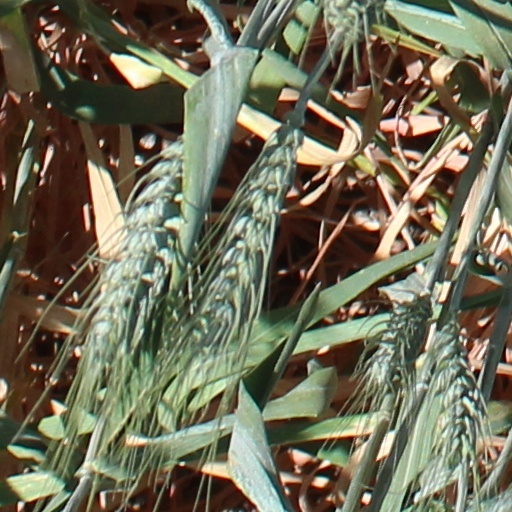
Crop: wheat